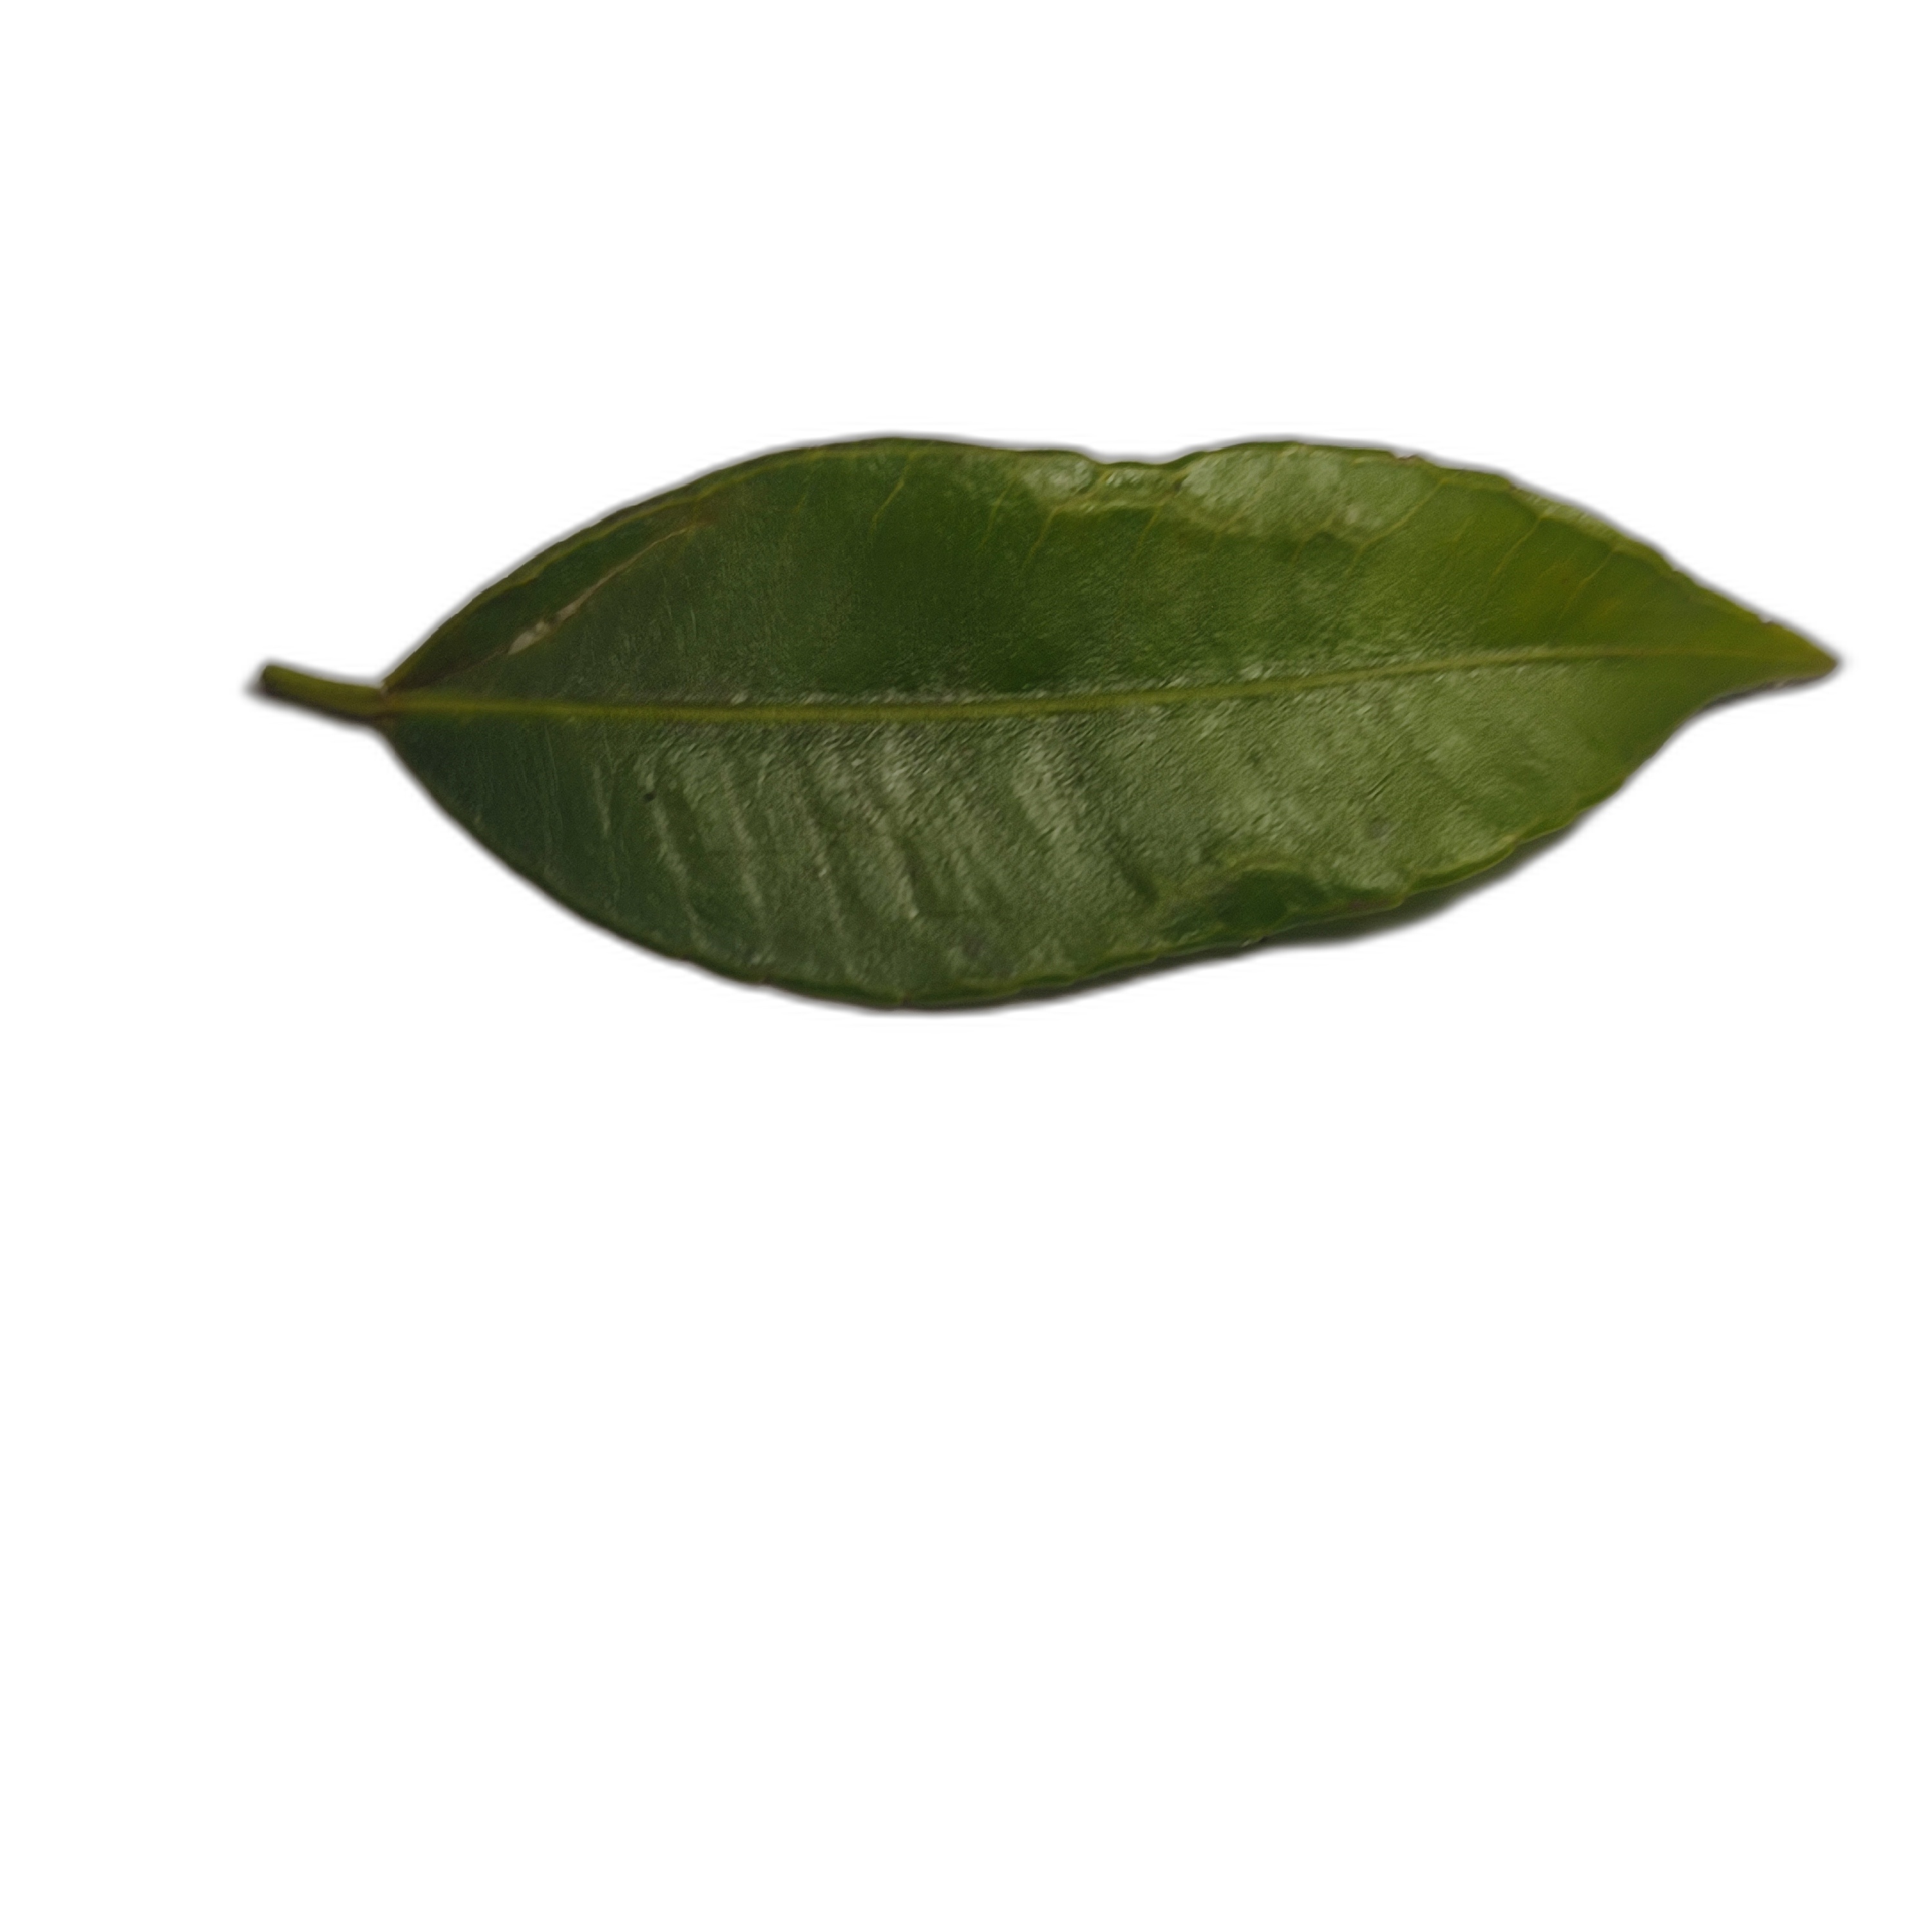
Label: healthy